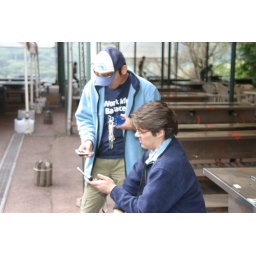
Yes, you can type numbers in and telephone somebody. It's like the phone in your home, but no wires.